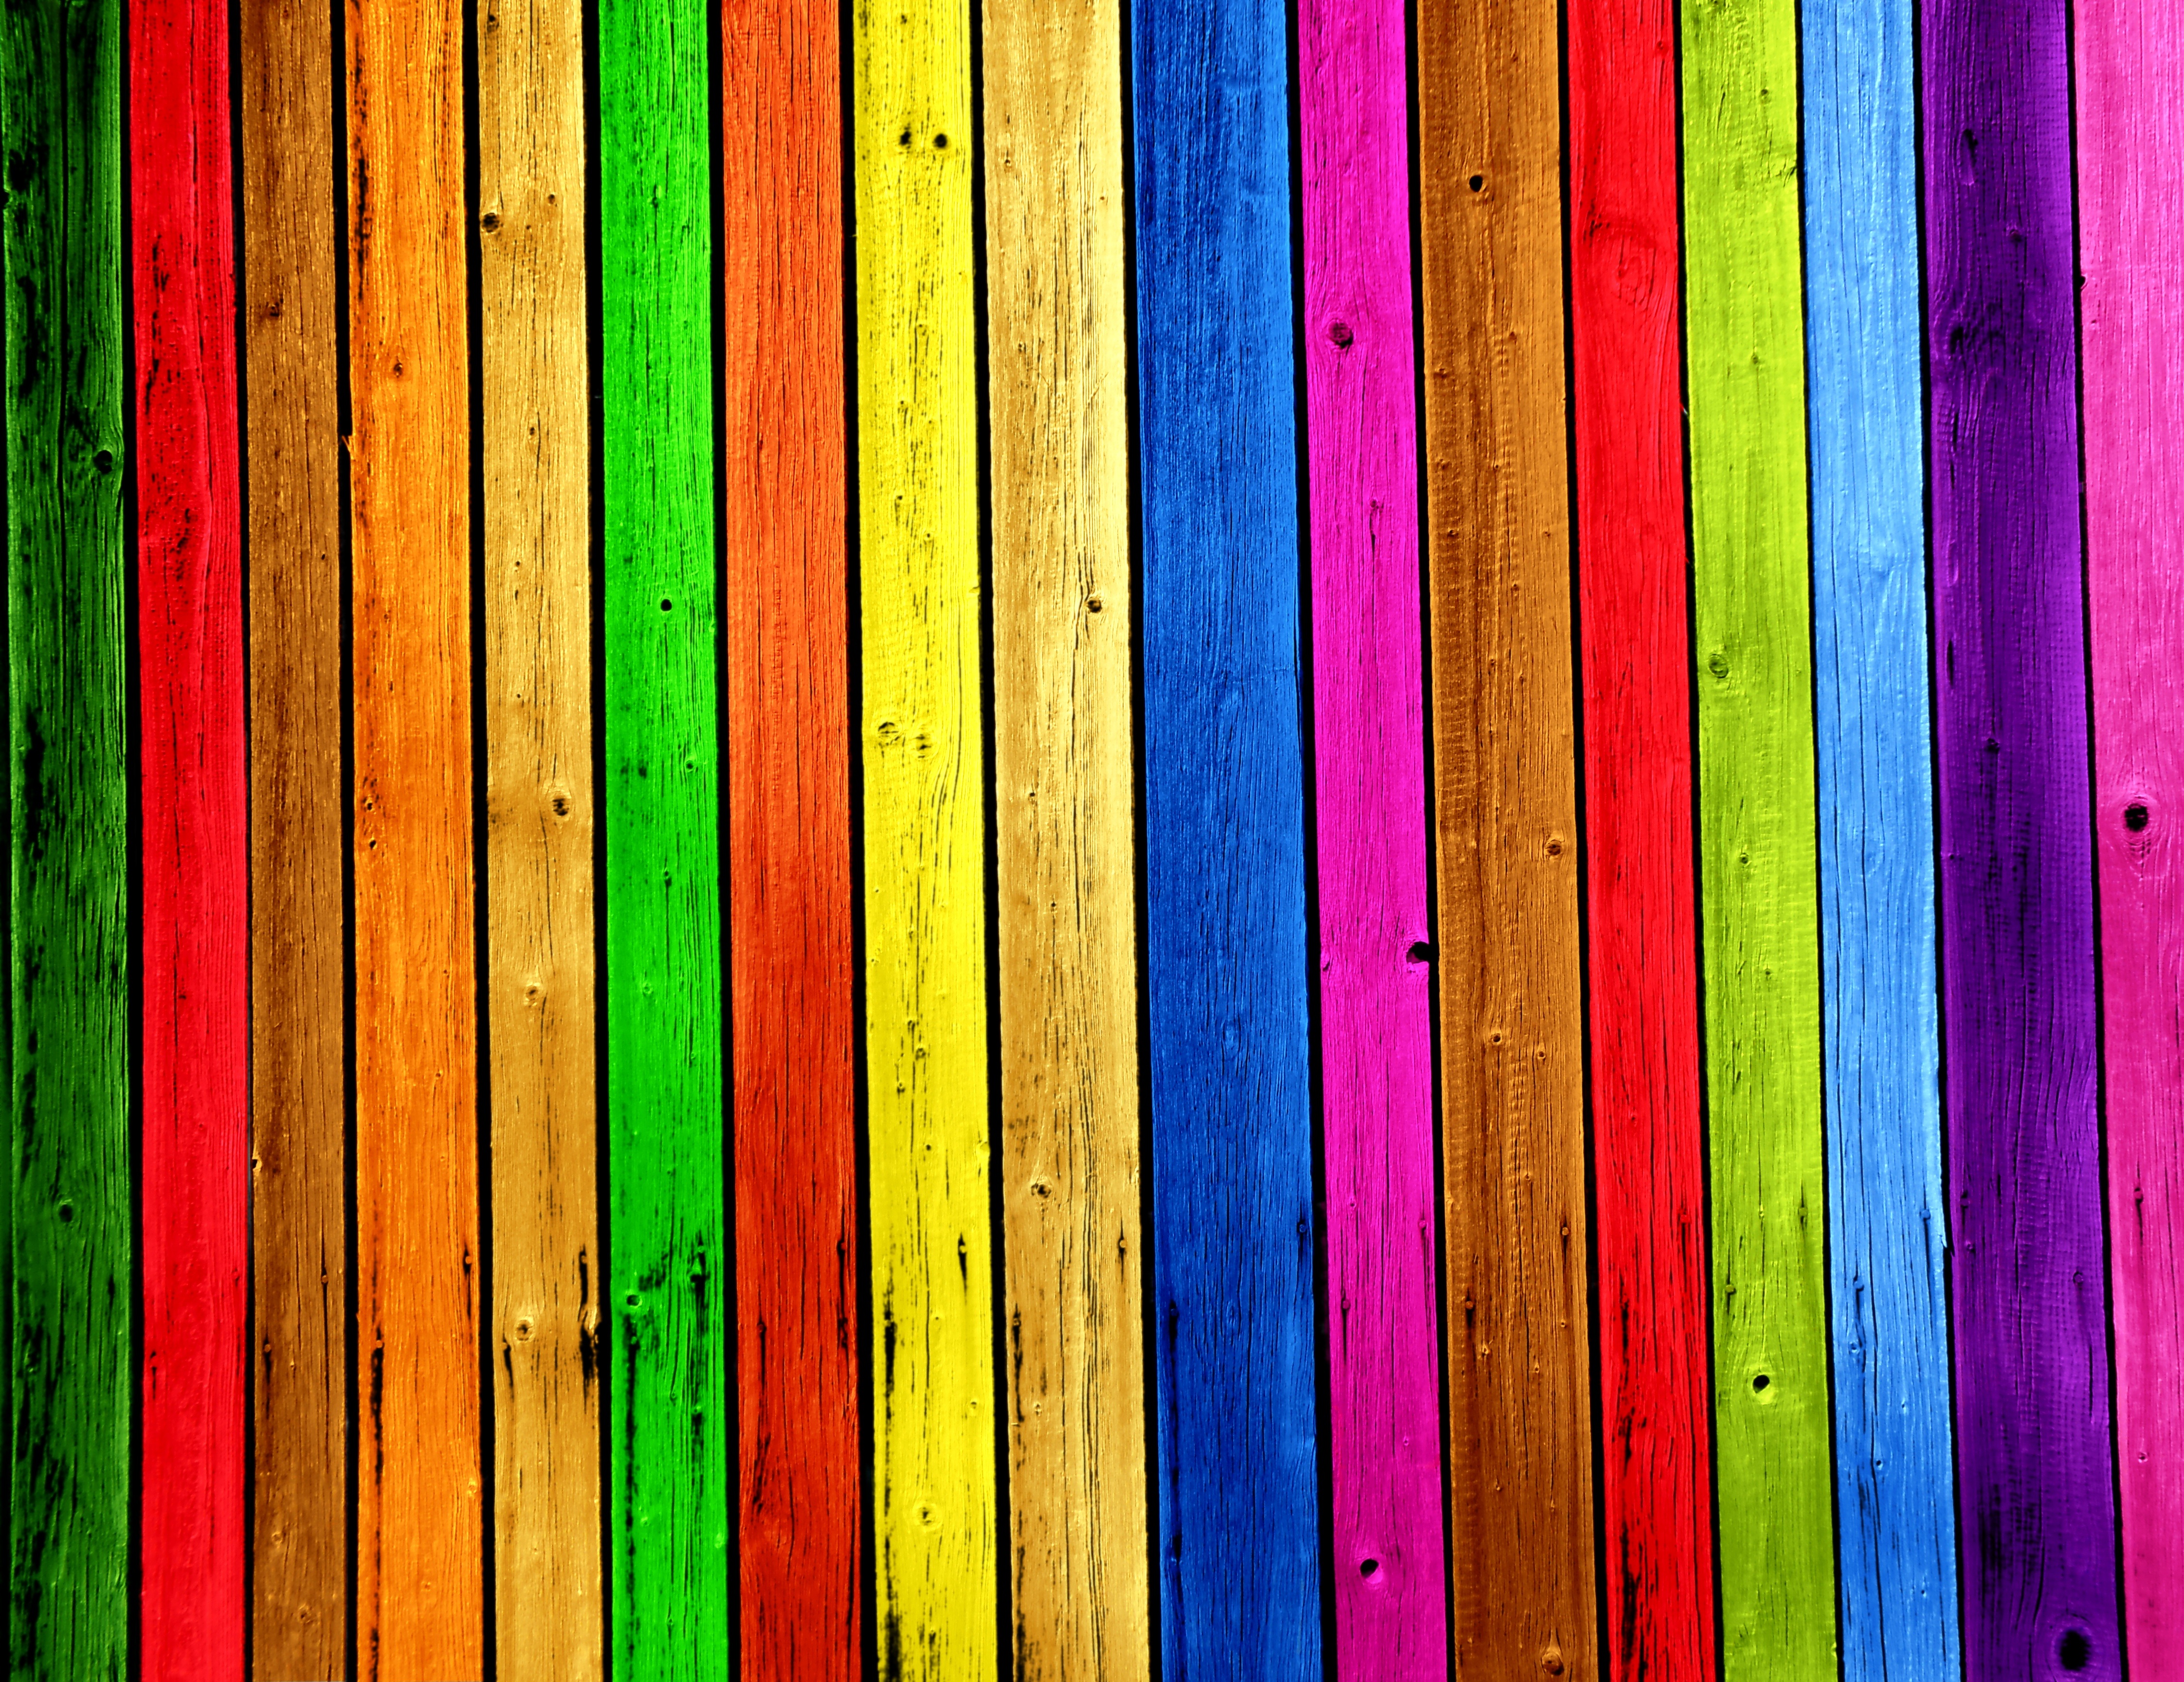
wood, texture, pattern, line, green, red, color, yellow, material, circle, colors, background, wooden boards, colorful surfboards